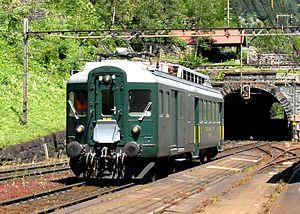
Les BDe 4/4 sont des automotrices des Chemins de fer fédéraux suisses. Leur principal rôle était de tracter les trains régionaux sur les lignes secondaires.
La Fondation pour le patrimoine historique des CFF ou CFF Historic, appelée en allemand Stiftung Historisches Erbe der SBB ou plus simplement SBB Historic, est une fondation. L'établissement principal se trouve à Windisch, en Suisse.